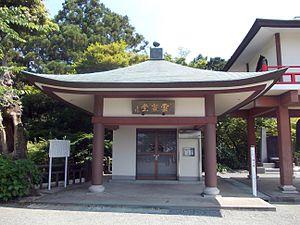
Le Shōkaku-ji est un temple bouddhiste de Rinzai situé à Jōnan-ku, préfecture de Fukuoka au Japon. Son préfixe de sangō honoraire est Higashiaburayama. Il est également appelé Aburayama Kannon.